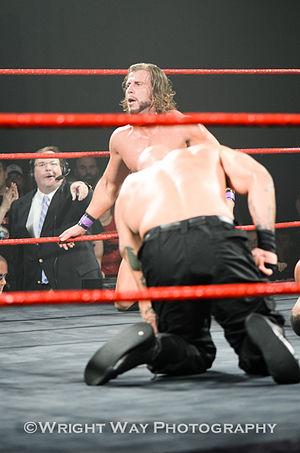
Everett Lawrence Titus est un catcheur américain travaillant principalement pour la Ring of Honor, plus connu sous le nom de Rhett Titus ou The Romantic Touch. Formé au sein de la Ring of Honor Wrestling Academy il a été le dernier vainqueur du ROH Top of the Class Trophy en 2008 et a remporté une fois le championnat par équipe de cette fédération avec Kenny King en 2012.